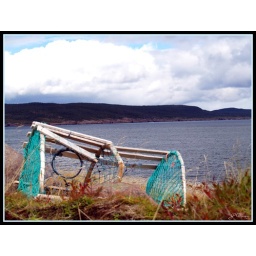
Lobster pot on the east coast trail by motion head.